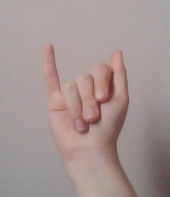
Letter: meem